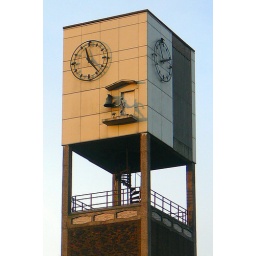
1960s clock tower above the market in Shipley, Yorkshire, apparently showing the time in two different time zones.